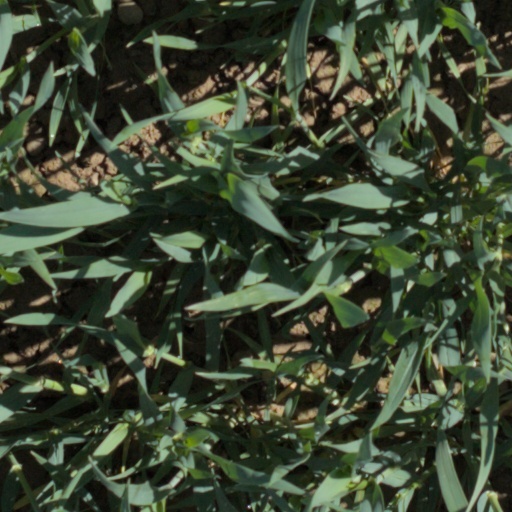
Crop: wheat